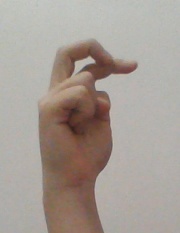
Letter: zay